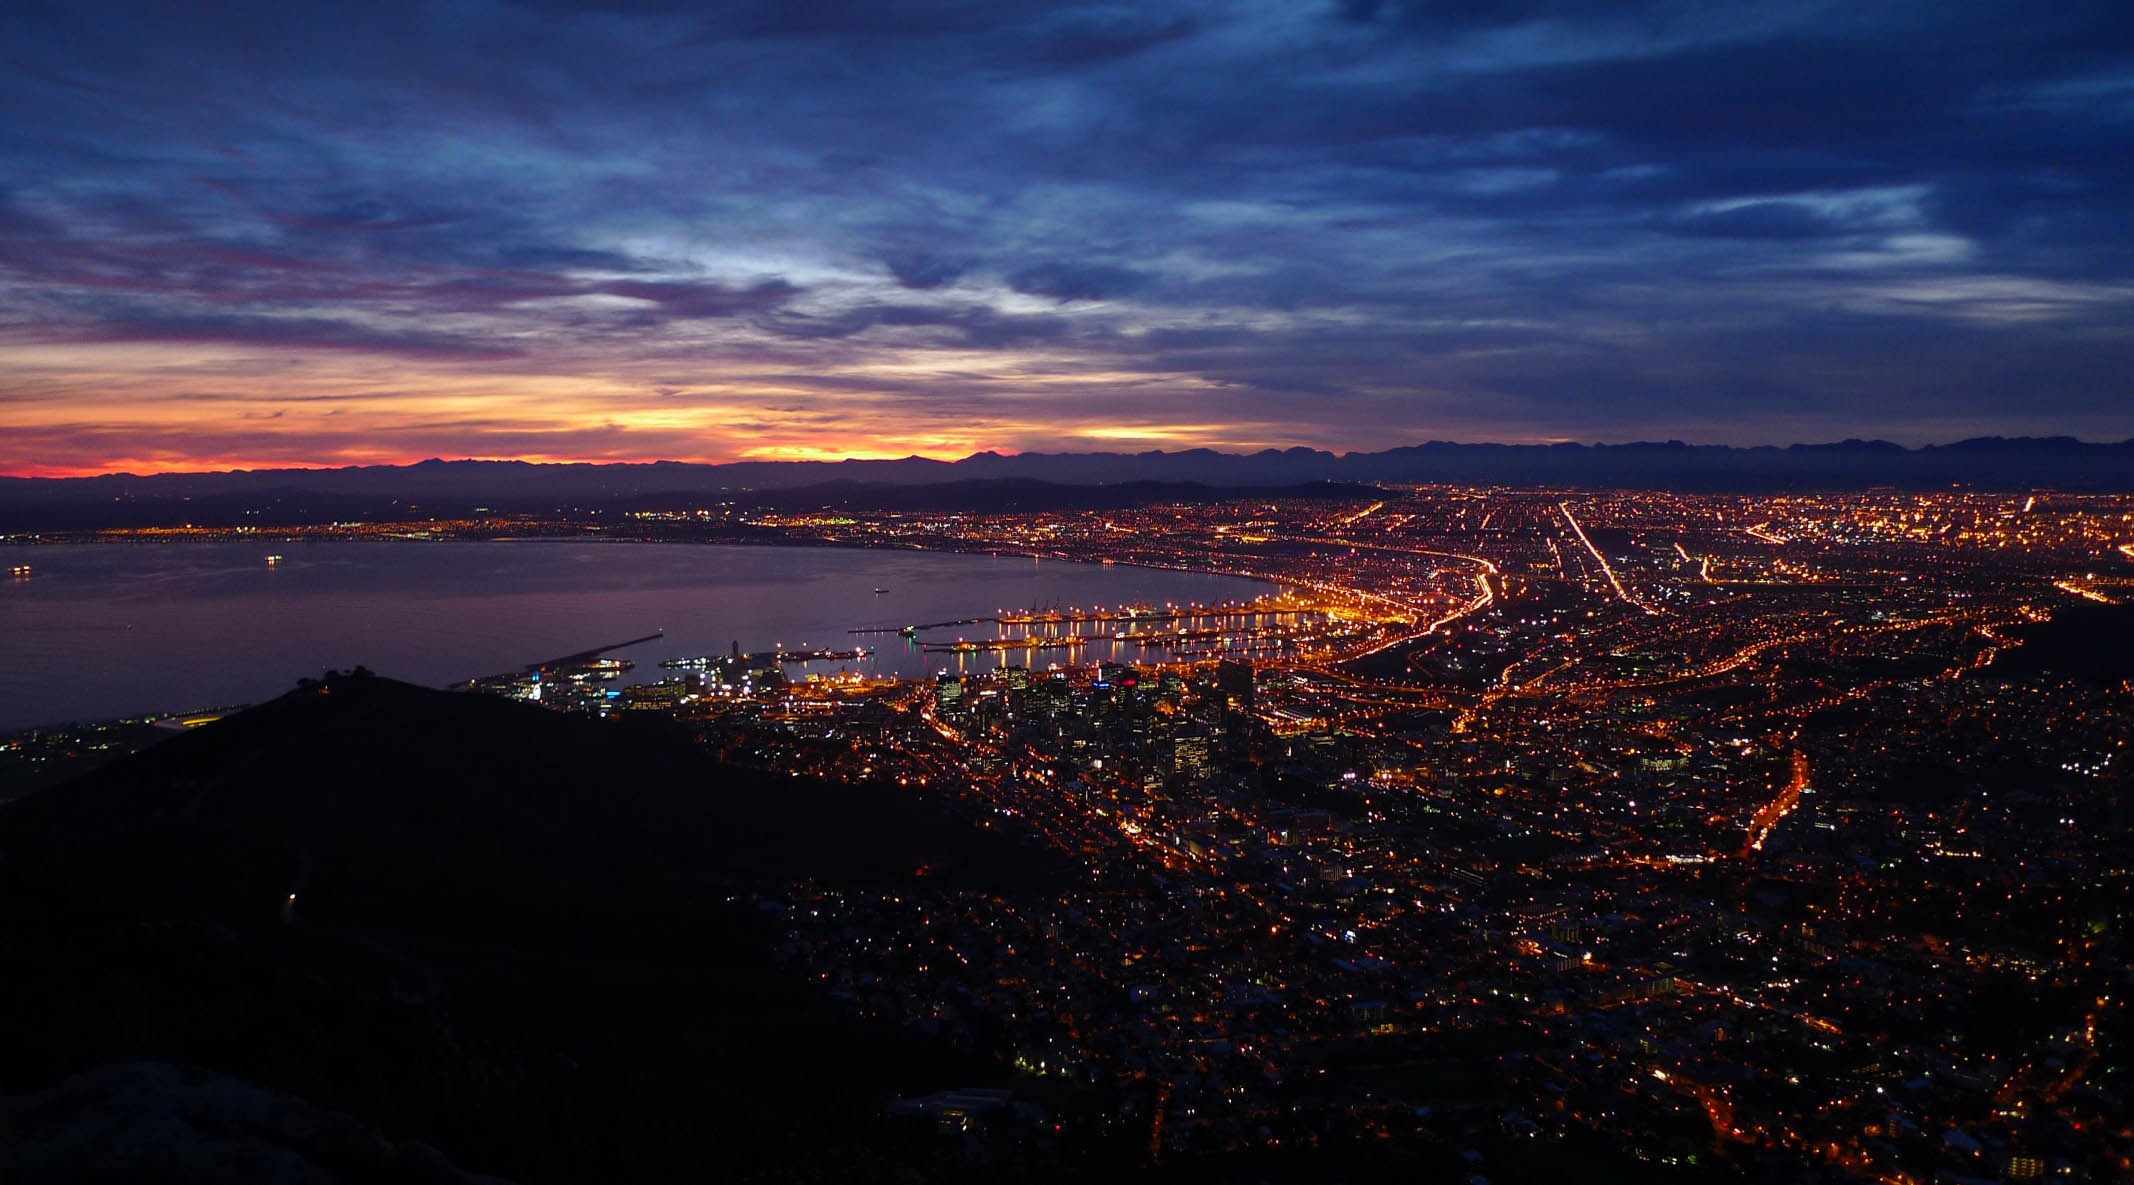
sea, coast, horizon, mountain, cloud, sky, sunrise, sunset, skyline, night, morning, hill, view, dawn, city, peak, cityscape, panorama, travel, dusk, evening, signal, blue, tourism, atlantic, south africa, afterglow, cape town, lions head, atmosphere of earth